Miwa Shrine (Gifu)

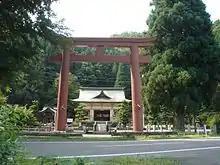
"Torii" gate and "honden"

is a Shinto shrine located in Gifu, Gifu Prefecture, Japan.